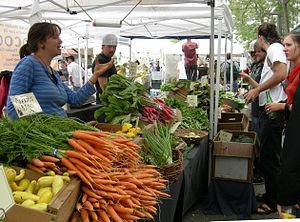
L'économie est une discipline qui étudie l'économie en tant qu'activité humaine, qui consiste en la production, la distribution, l'échange et la consommation de biens et de services.